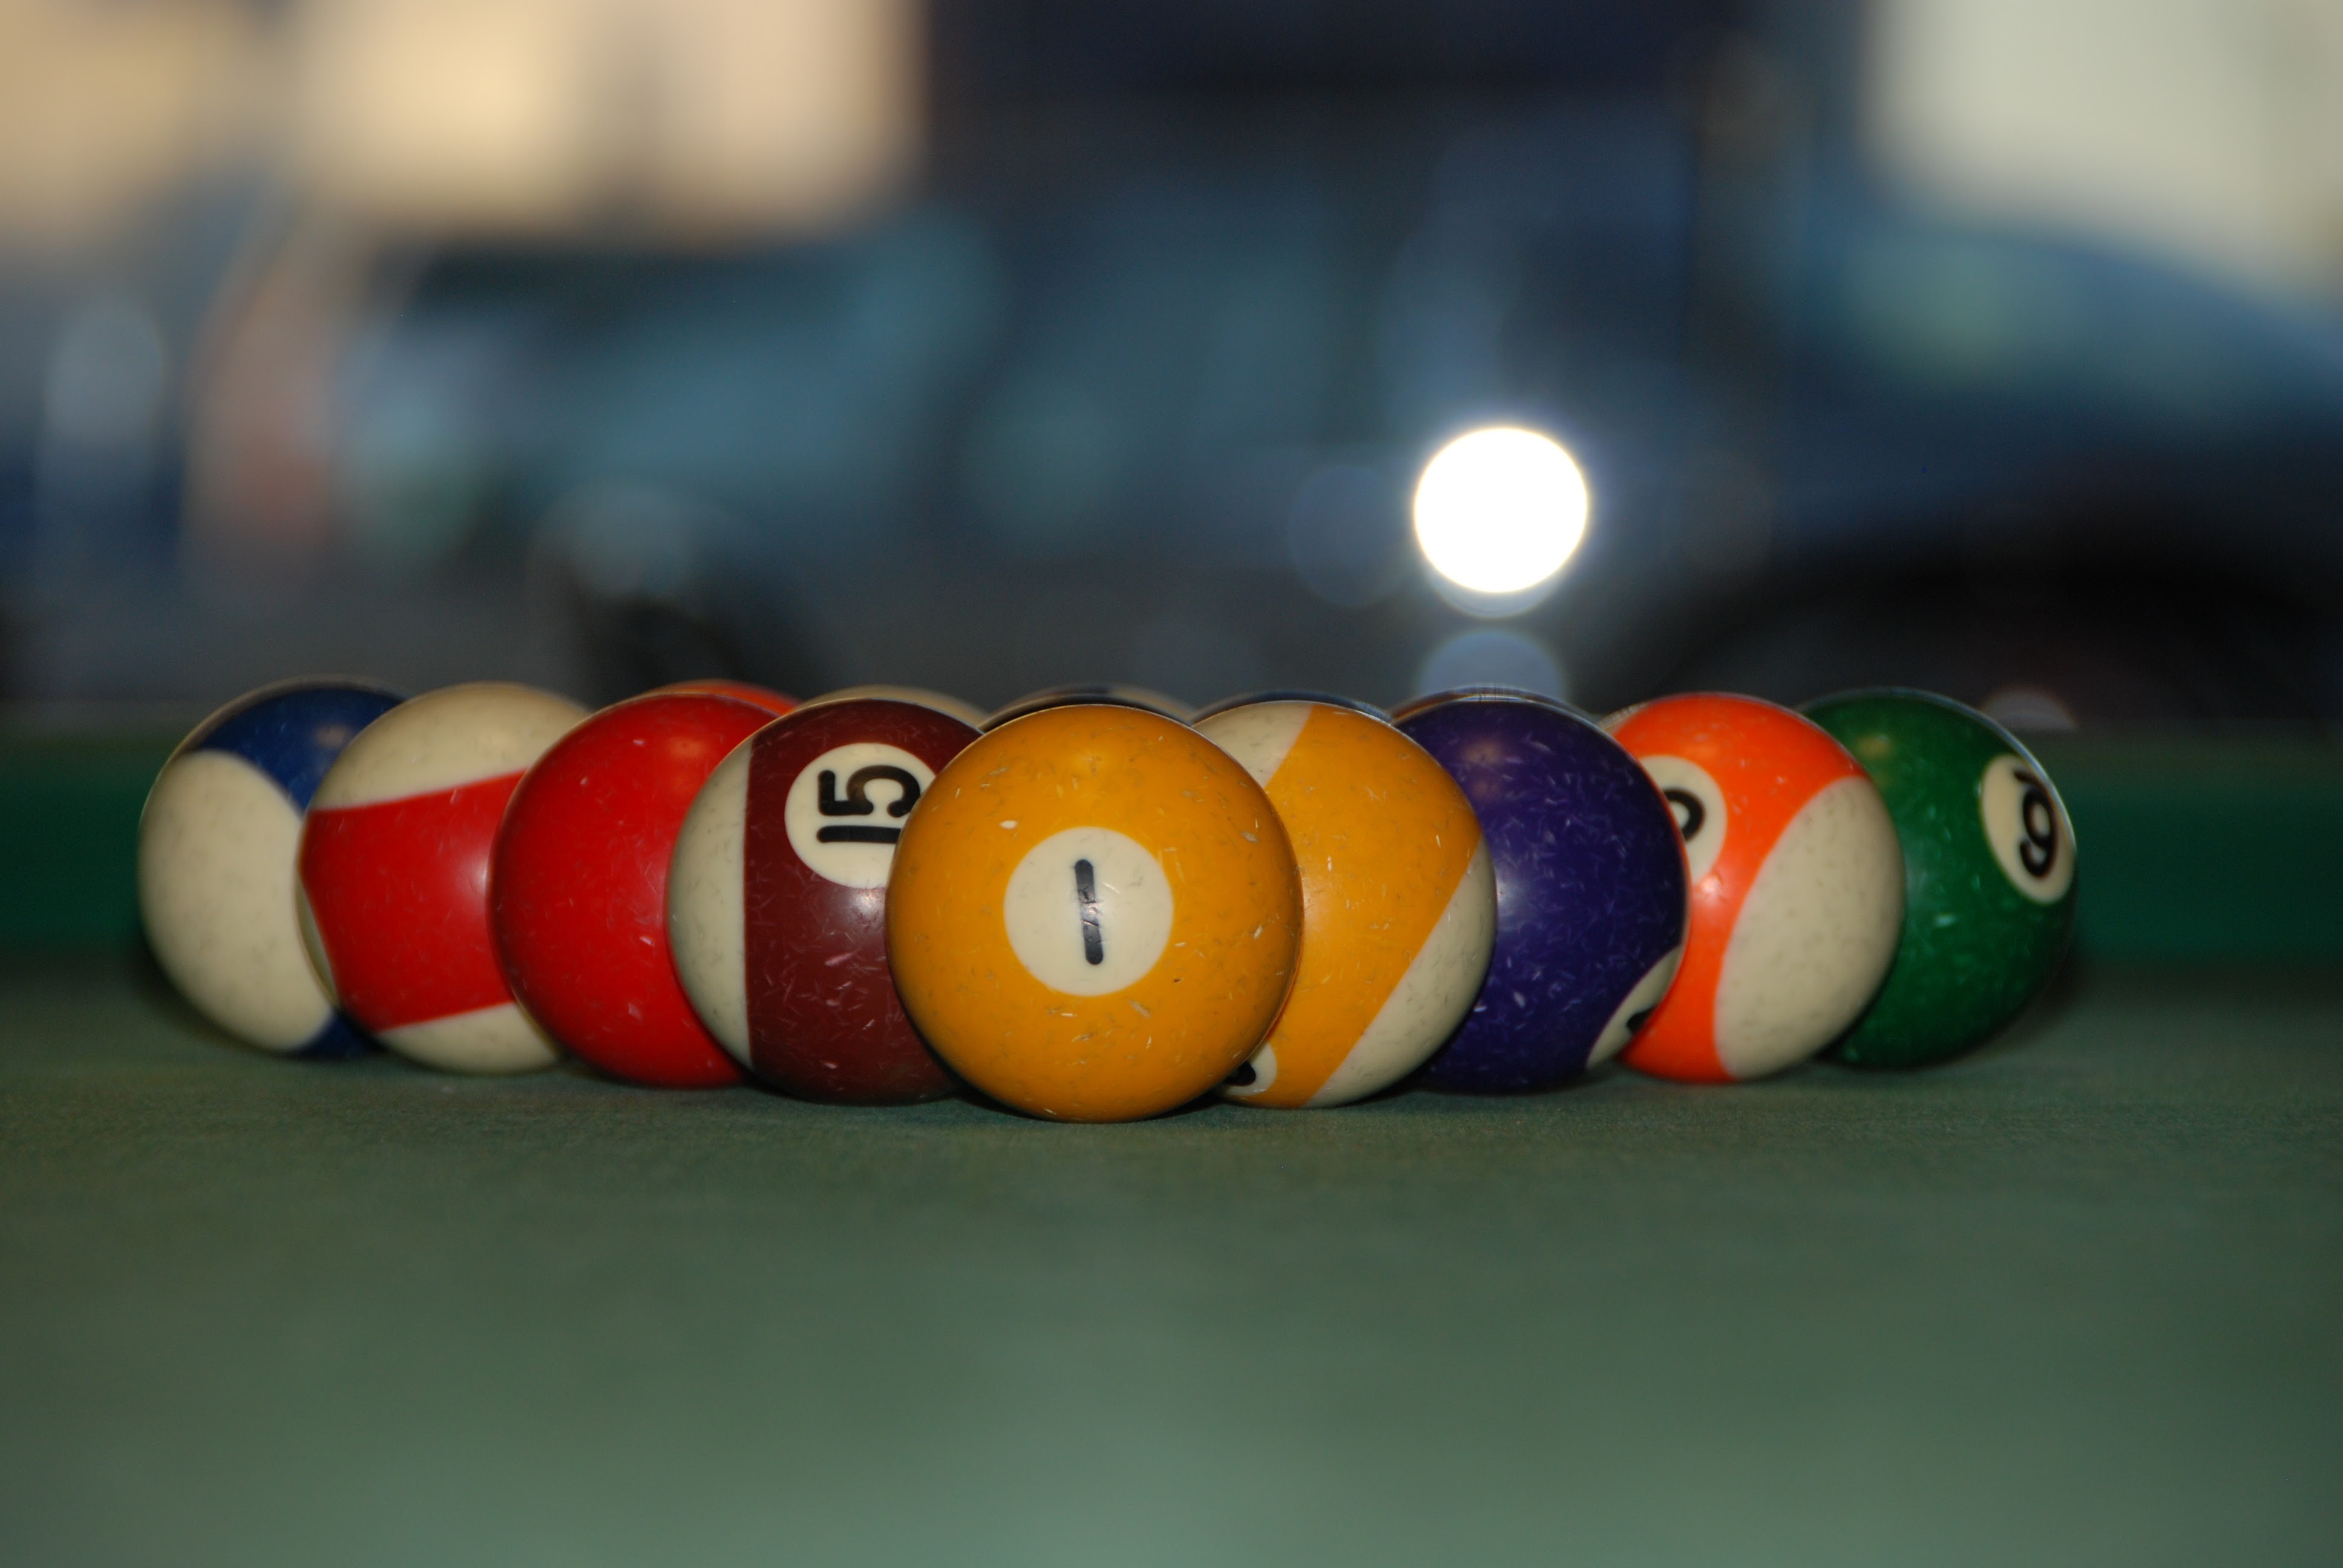
game, pool, food, red, color, sports, ball, games, billiards, indoor games and sports, cue sports